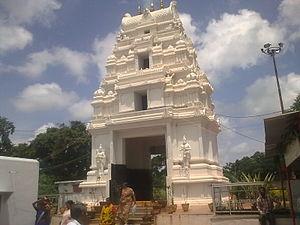
Le district de Rangareddy est un district de l'état du Télangana.